World Series Most Valuable Player Award

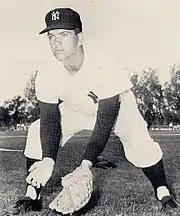
Bobby Richardson, the only second baseman to have won the award

From 1955 through 2024, a total of 70 seasons, there have been 69 editions of the World Series played – there was no World Series in . In 67 editions, a single MVP was named; in 1981, three MVPs were named; and in 2001, two MVPs were named. Thus, there have been a total of 72 MVPs.